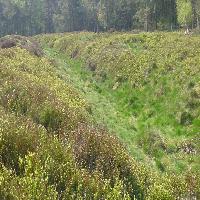
Weather: cloudy or overcast